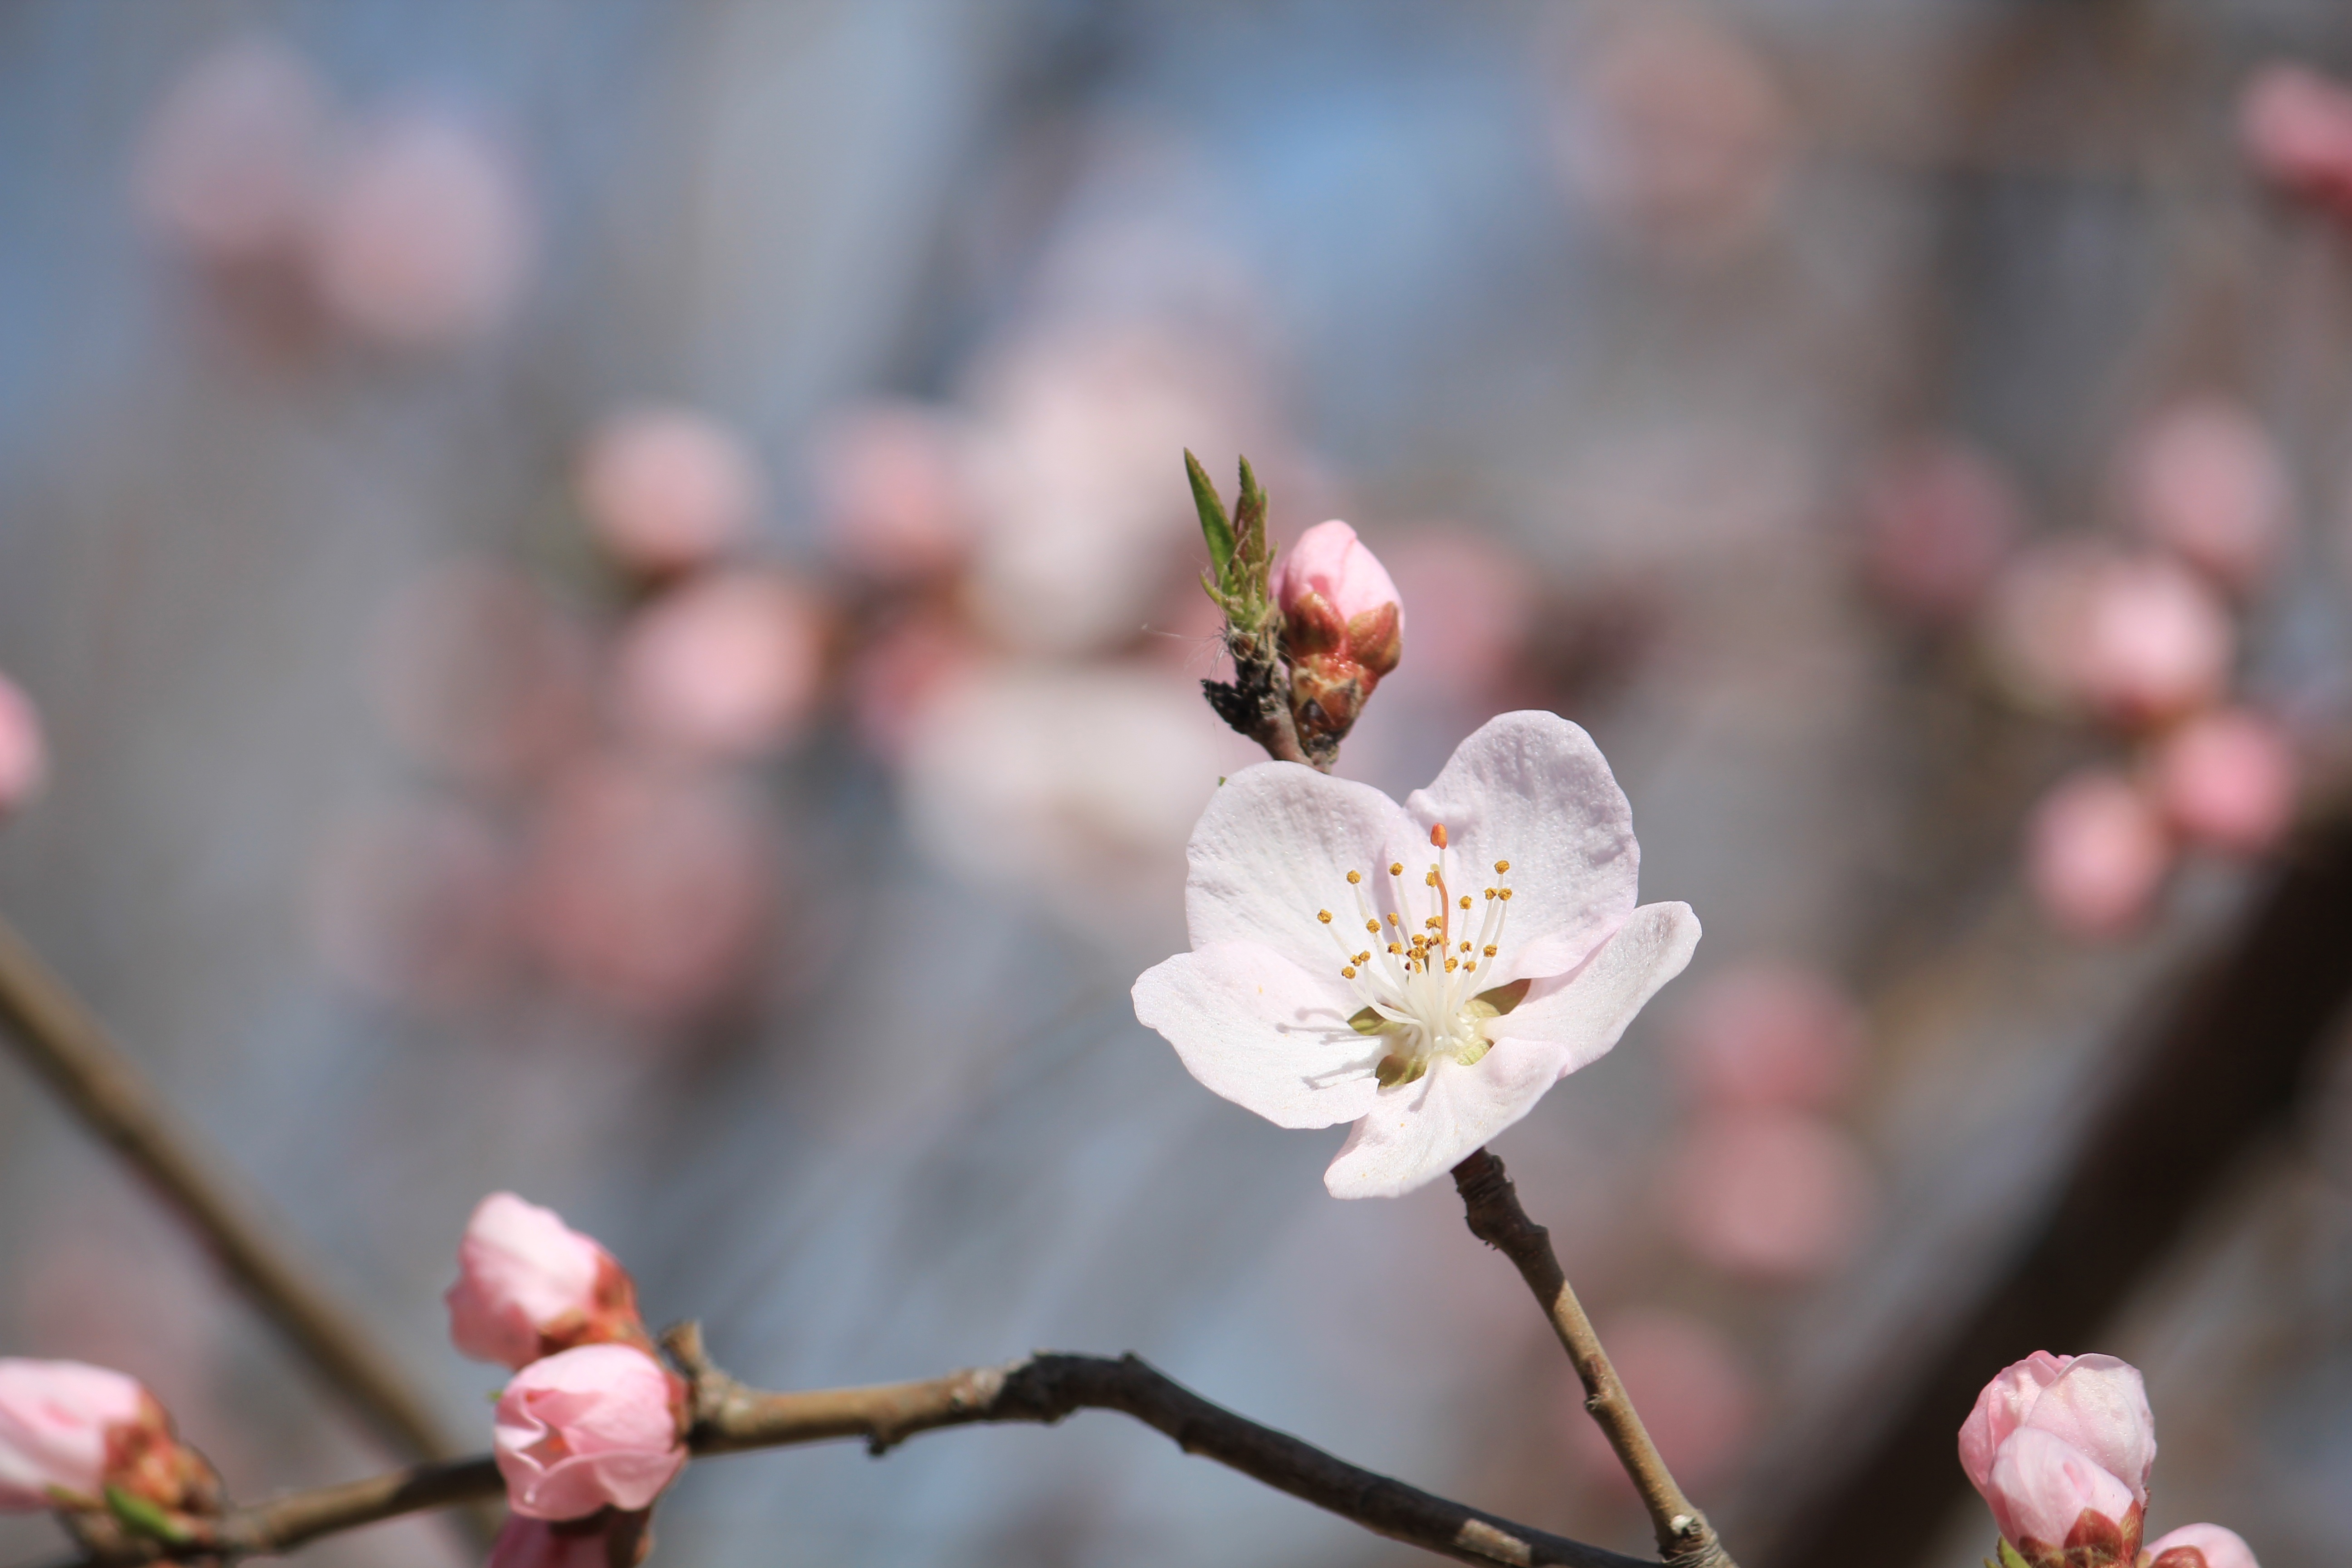
branch, blossom, plant, photography, fruit, leaf, flower, petal, food, spring, produce, botany, flora, season, cherry blossom, close up, bud, macro photography, peach blossom, tianjin, flowering plant, land plant, peach embankment